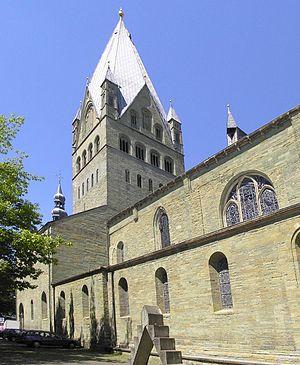
La collégiale Saint-Patrocle est une église catholique de Soest. Elle revêt une importance significative pour l'histoire de l'architecture, car elle représente le modèle de l'architecture romane de Westphalie. Elle est connue en allemand sous le nom de St. Patrokli-Dom bien qu'elle ne soit pas une cathédrale. Elle abrite les reliques de saint Patrocle de Troyes, dont la translation a eu lieu par Brunon de Cologne en 954, pour marquer le rang politique de la ville de Soest, alors deuxième en importance après Cologne. L'église est fondée comme collégiale avec un chapitre de chanoines au Xᵉ siècle et qui demeure jusqu'à son abolition en 1812. La collégiale devient simple église paroissiale en 1823, dépendant du diocèse de Paderborn. Elle est promue au titre d'église prévôtale en 1859.